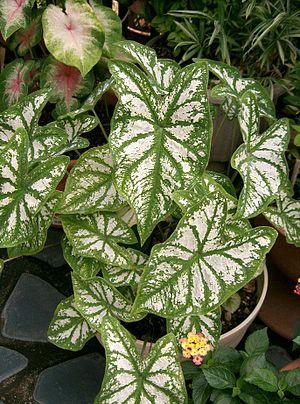
Caladium
Caladium est un genre d'environ 12 espèces de plantes de la famille des Araceae. Les noms vernaculaires sont, selon les espèces : oreilles d'éléphant, cœur de Jésus et ailes d'ange. Il y a plus de 1 000 cultivars de Caladium bicolor.